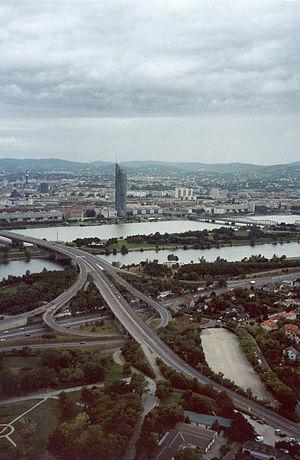
Autriche, Vienne, Danube Slovenčina: Dunaj Slovenščina: Donava Millennium Tower in en:Vienna (view from en:Donauturm). Photo by Anatoly Terentiev, 12 September 2004.